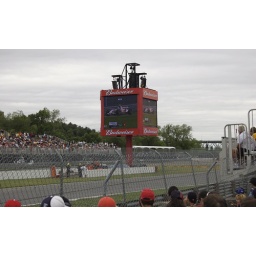
best seat in the house